Spirited Away

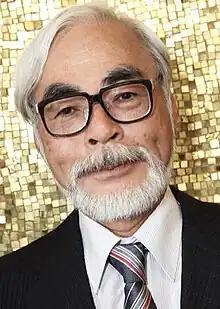
Hayao Miyazaki used shōjo manga magazines for inspiration to direct "Spirited Away".

Miyazaki had wanted to produce a new film for years, but his two previous proposalsone based on the Japanese book by Sachiko Kashiwaba, and another about a teenage heroinewere rejected. His third proposal, which ended up becoming "Spirited Away", was more successful. The three stories revolved around a bathhouse that was inspired by one in Miyazaki's hometown. He thought the bathhouse was a mysterious place, and there was a small door next to one of the bathtubs in the bath house. Miyazaki was always curious about what was behind it, and he made up several stories about it, one of which inspired the bathhouse setting of "Spirited Away".